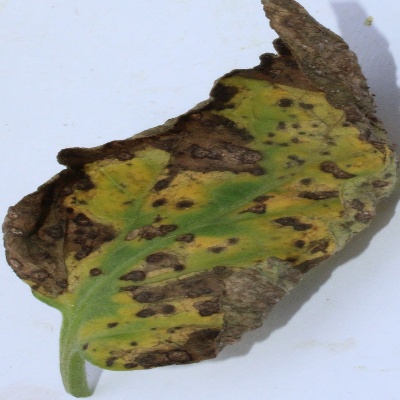
Crop: Tomato
Condition: leaf blight